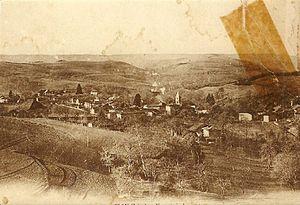
Plan (Isère)
Plan est une commune française située dans le département de l'Isère en région Auvergne-Rhône-Alpes.